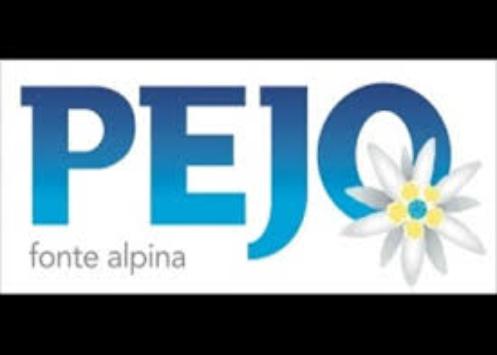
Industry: Clothes